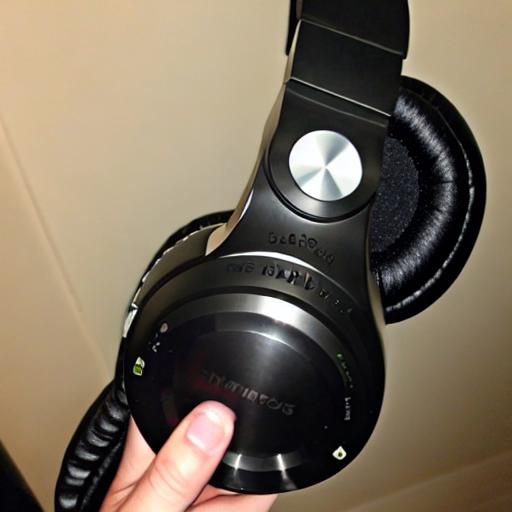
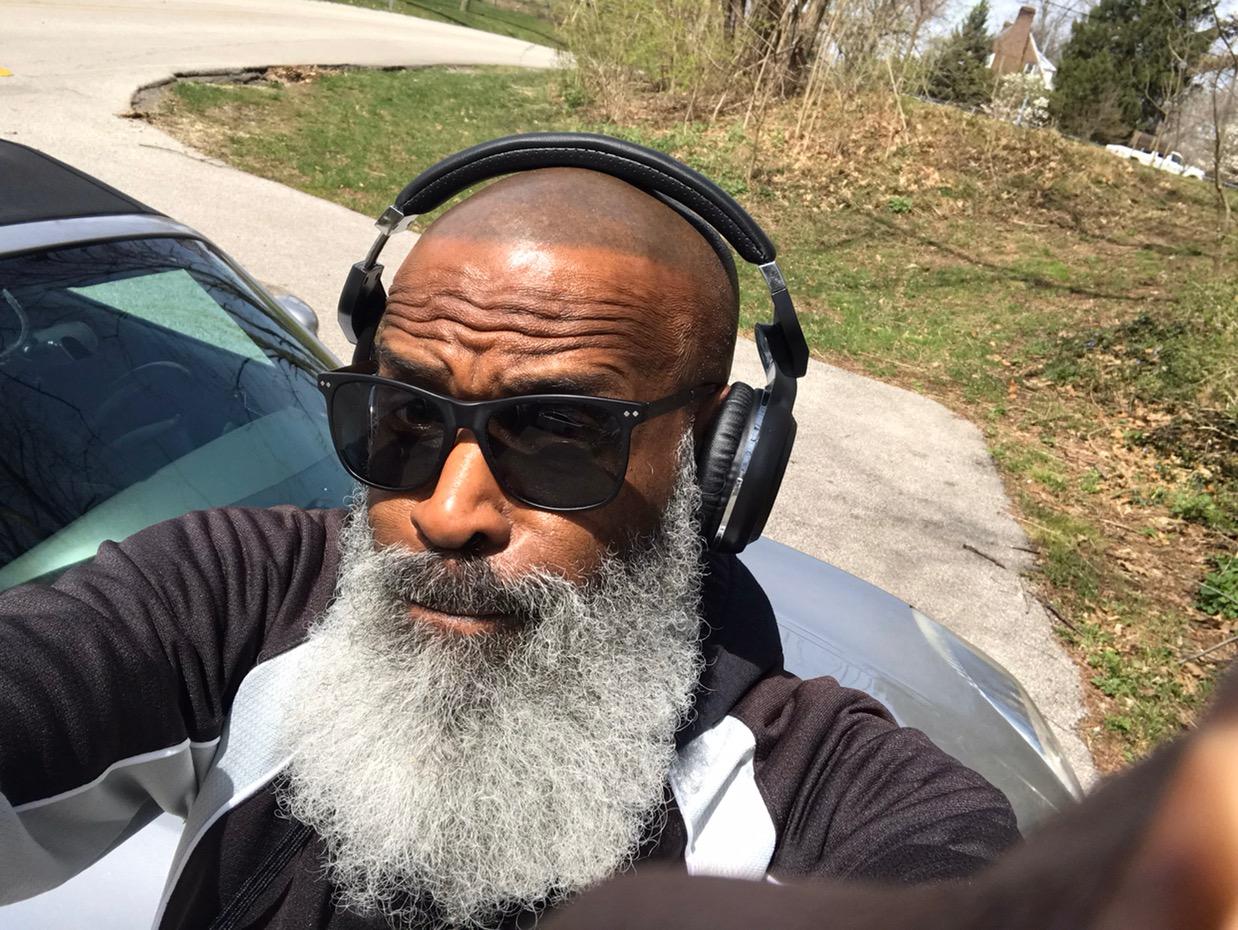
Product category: headphones
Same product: no